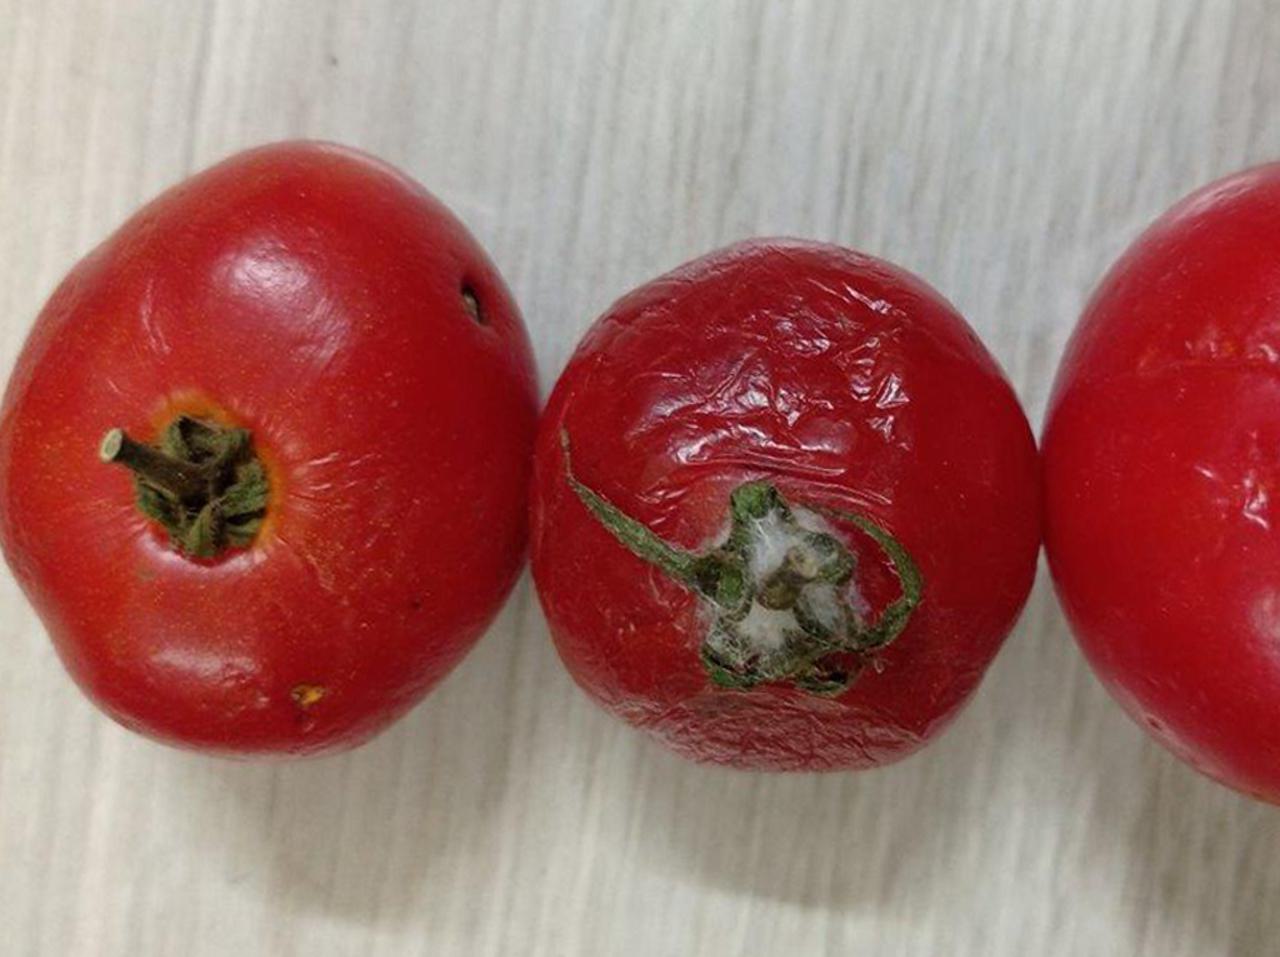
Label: Rotten